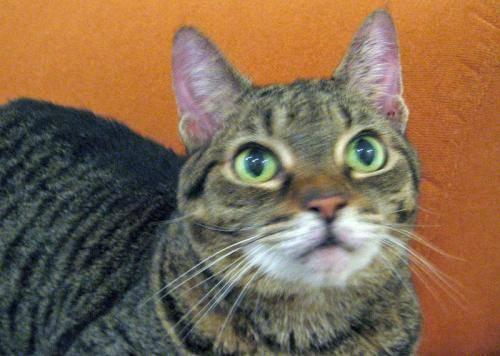
cat